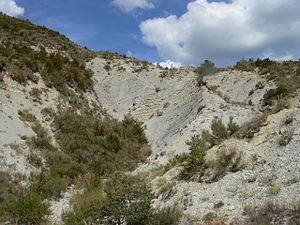
La marne est une roche sédimentaire, mélange de calcite et d'argile dans des proportions à peu près équivalentes variant de 35 % à 65 %. Au-delà de 65 % de calcaire, il s'agit d'un calcaire argileux, tandis qu'en deçà de 35 % de calcaire, on parle d'argile calcaire.
Thénia est une commune algérienne de la wilaya de Boumerdès, dans la daïra de Thénia, à la limite est de la Mitidja.